Battle of Carillon

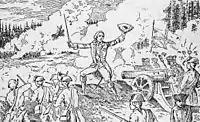
A man, stands in the middle of a battlefield with both arms raised wide, one hand holding a three-cornered hat, the other holding a sword. More men are in front of him to his right, and there are eighteenth-century field cannons to his left. Behind him is a cloud of smoke, with some trees visible in the distance.

While Abercrombie had expected the battle to begin at 1 pm, by 12:30 elements of the New York regiments on the left began engaging the French defenders. The sounds of battle led Haviland to believe that the French line might have been penetrated, so he ordered his men forward, even though not all of the regulars were in place, and Abercrombie had not given an order to advance. The result, rather than an orderly, coordinated advance on the French position, was a piecemeal entry of the regulars into the battle. As companies of the regulars came forward, they arranged themselves into lines as instructed, and then began to advance. The right column, with a shorter distance to travel, attacked first, followed by the center, and then the left. The 42nd had initially been held in reserve, but after insisting on being allowed to participate, they joined the action.